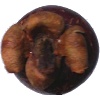
Label: mangostan